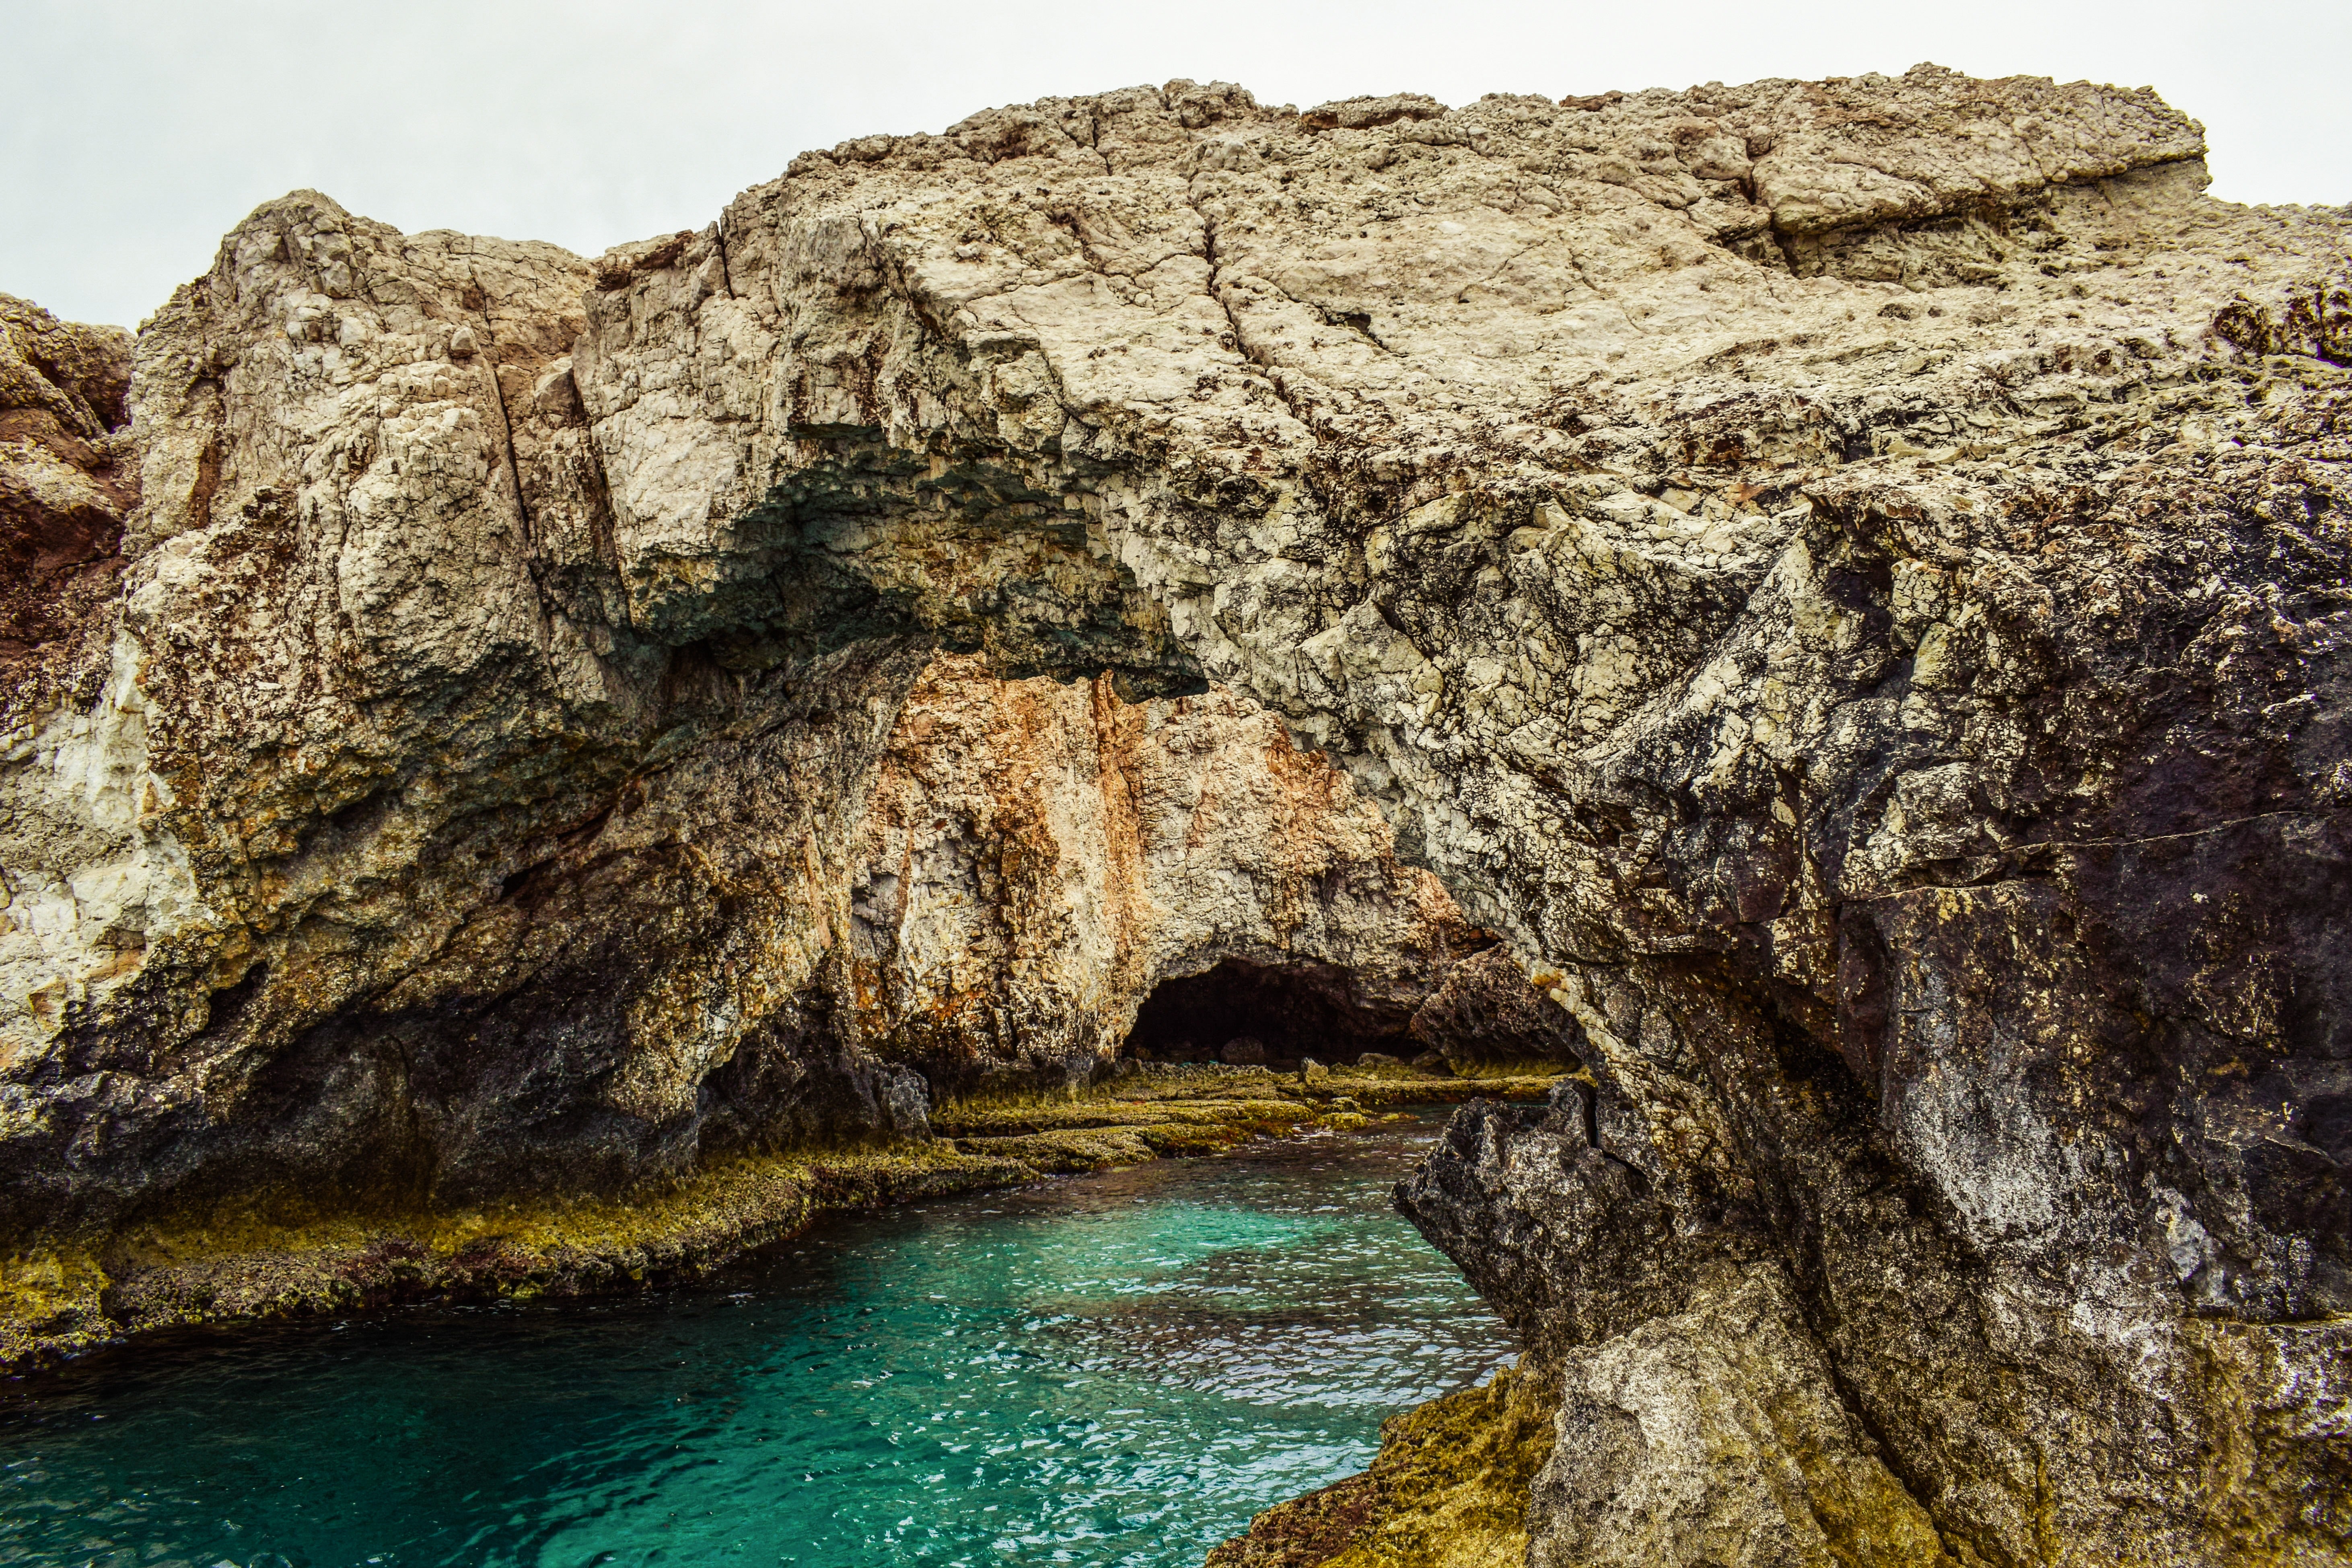
rock, formation, cliff, sea, klippe, natural landscape, coast, outcrop, coastal and oceanic landforms, geology, promontory, bedrock, headland, terrain, tree, bay, watercourse, cape, escarpment, natural arch, cove, igneous rock, landscape, erosion, vacation, tourism